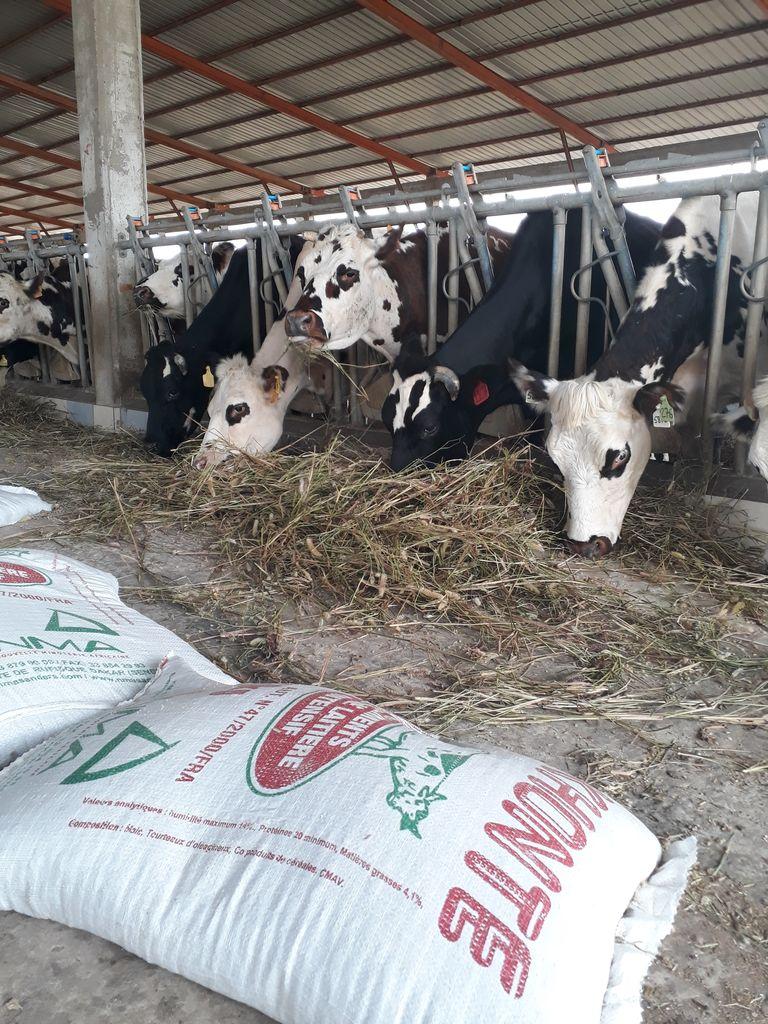
Kwenye zizi la ng'ombe la kisasa ng'ombe wamepangwa katika njia nzuri na bora. Pamoja wamewekewa nyasi wakapate kula nyasi. Ng'ombe hawa ni ng'ombe wa kukamua maziwa na wamewekewa pia unga kwa ajili ya uboreshaji na virutubisho bora katika miili yao ili wakapate kutoa maziwa mazuri na mengi kwa ajili ya mkulima.